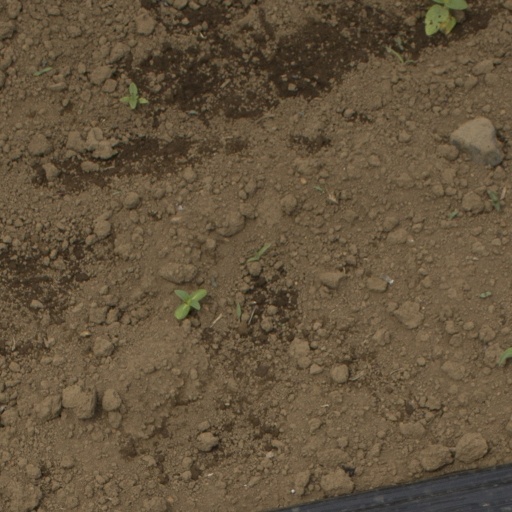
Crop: Jerusalem artichoke